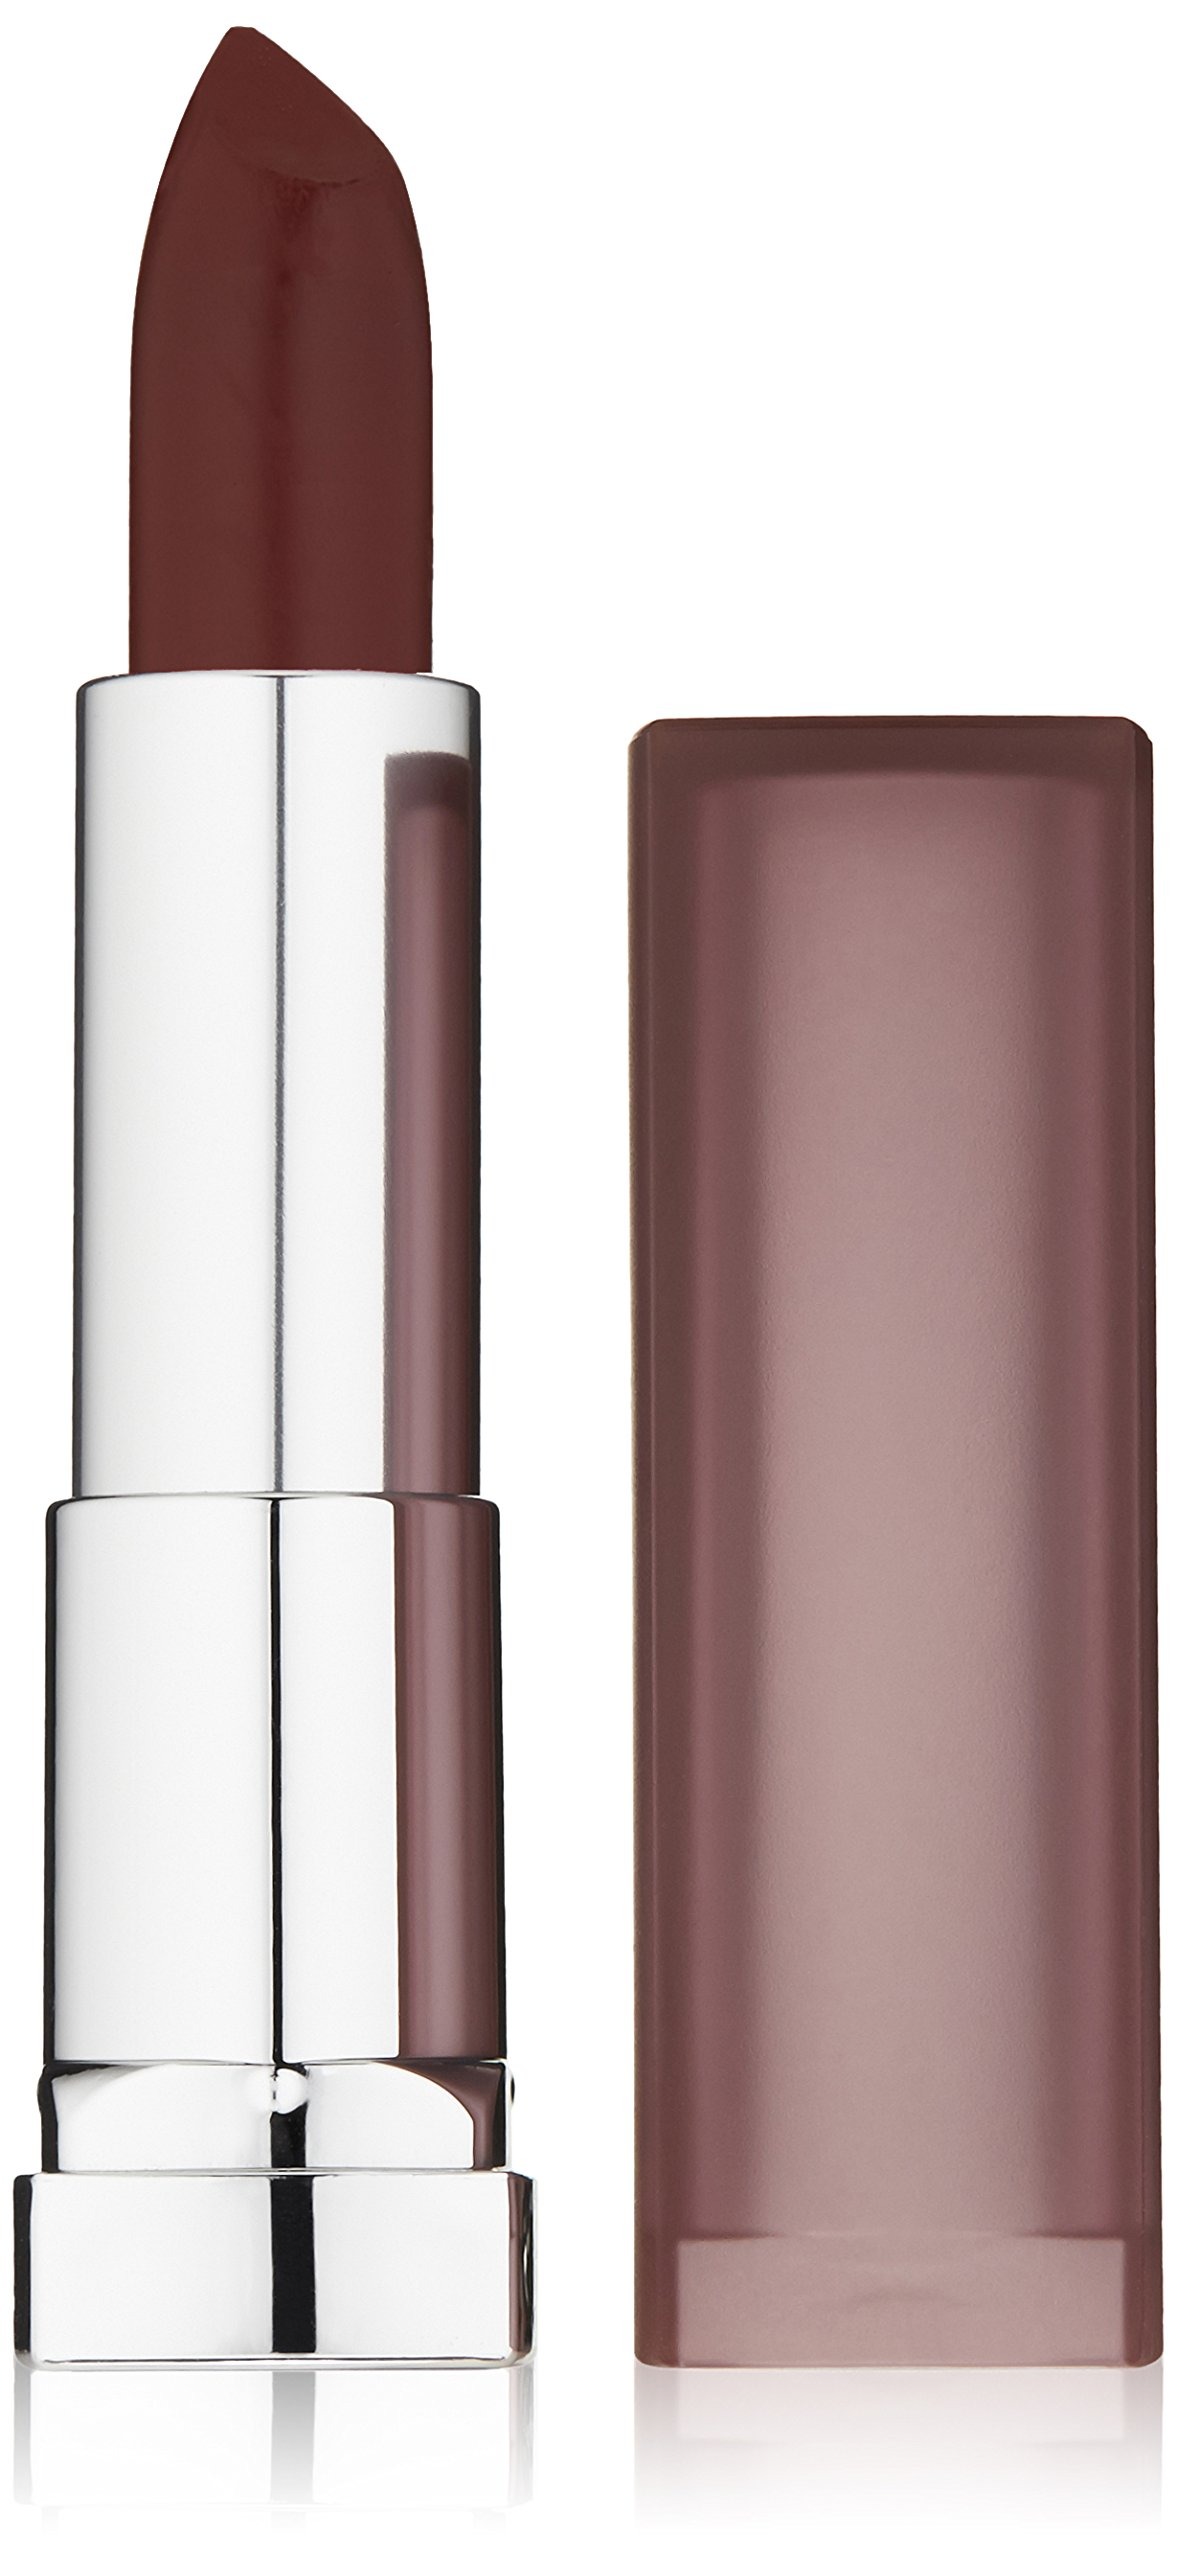
Item Name: Maybelline Color Sensational Creamy Matte Lipstick, Burgundy Blush, 0.15 oz.
Bullet Point 1: Creamy matte finish lipstick
Bullet Point 2: Bold pigmented lipstick color
Bullet Point 3: Pure precious oils
Bullet Point 4: Available in a variety of on trend matte lipstick shades
Value: 0.15
Unit: Ounce

Price: 9.43